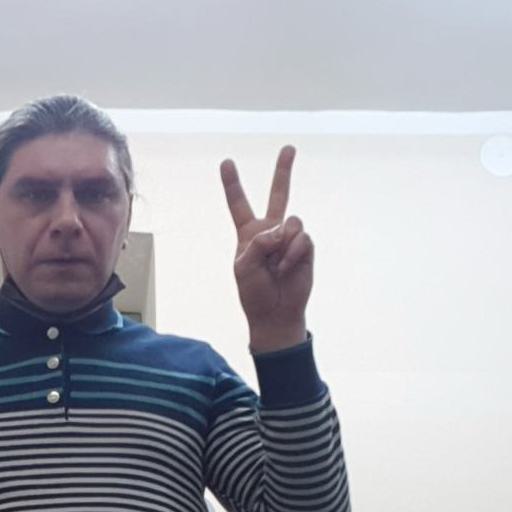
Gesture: peace